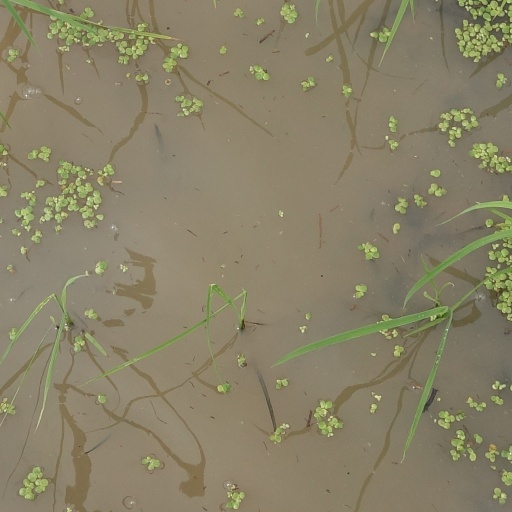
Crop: rice